Flag of Scheveningen

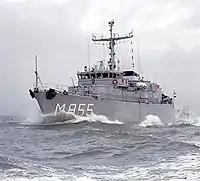
The minehunter Hr. Ms. Scheveningen

In 1984, in occasion of the celebrations of the seven hundredth anniversary of the founding of Scheveningen, the Royal Netherlands Navy assigned the name "Hr. Ms. Scheveningen" to the minehunter numbered M855. A coat of arms with two crossed herrings and the stork of The Hague was assigned to the ship. In response to some letters of protest sent to the newspapers, a petition and a parliamentary question, the Minister of Defence J. Rider, was forced to change the coat of arms of the Hr. Ms. Scheveningen with the one with the crowned herrings. This story shows us how strong the feeling about the coat of arms is amongst the Scheveningen people, that this is their coat of arms and is part of their tradition.